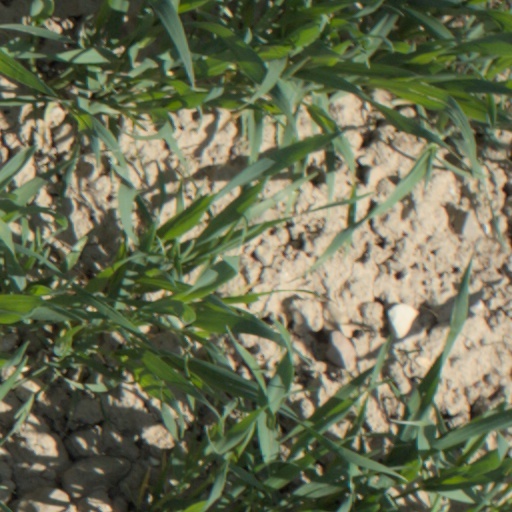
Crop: wheat